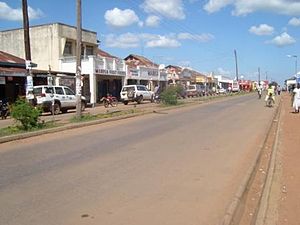
Soroti
Gade i Soroti
Soroti er en by i den centrale del af Uganda, med et indbyggertal på cirka 43.000. Byen er hovedstad i et distrikt af samme navn, og ligger tæt ved Kyogasøen.